Fanny Byse

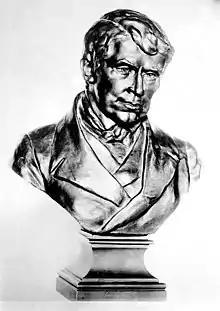
Bronze bust of Alexandre Vinet

Fanny Byse née Lee (born 1849) was a British sculptor who specialised in creating heads and busts.